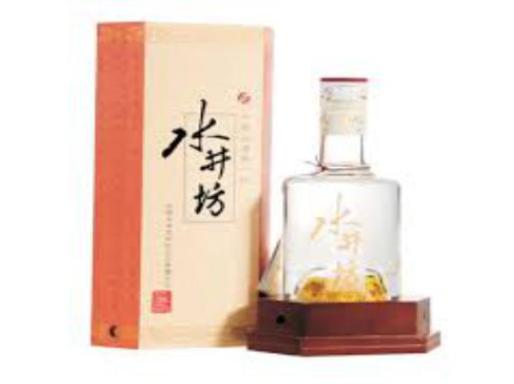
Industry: Food